Four Great Inventions

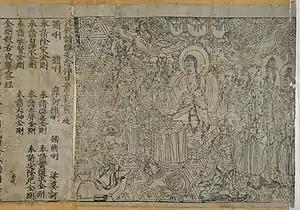
The intricate frontispiece of the Diamond Sutra from Tang dynasty China, 868 (British Museum)

Woodblock printing for textiles, on the other hand, preceded text printing by centuries in all cultures, and is first found in China at around 220. It reached Europe by the 14th century or before, via the Islamic world, and by around 1400 was being used on paper for old master prints and playing cards.